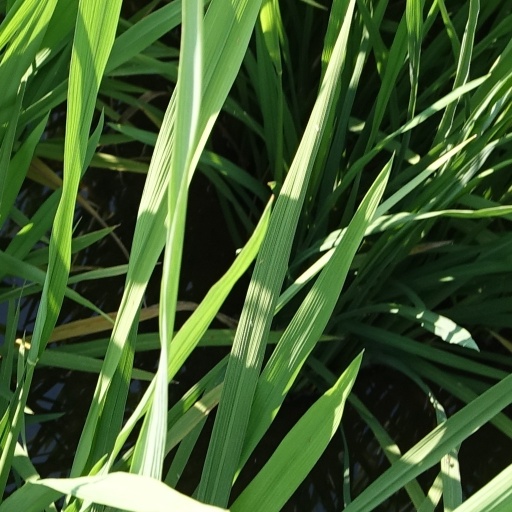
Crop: rice